Spiderwebs (song)

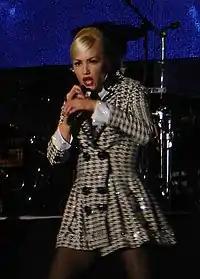
A color photograph of Gwen Stefani performing live against a purple-pink background.

"Spiderwebs" was written by Gwen Stefani and Tony Kanal. The majority of the songs on "Tragic Kingdom", including "Spiderwebs", did not receive co-writing credits from Eric Stefani, which was unusual for No Doubt as Eric had written most of the group's songs prior to his departure due to creative differences in early 1995. Due to this, the remaining band members took up songwriting which made the songs they created more intimate and personal. "Spiderwebs" was developed differently in comparison to previous single "Just a Girl". "Just a Girl" was initially created by Gwen Stefani and Tom Dumont on a tape recorder, which was habitual for the group; Stefani and Dumont or Stefani and Kanal would work together on a recorder towards the beginning of production. However, for "Spiderwebs", Kanal collaborated with Dumont and asked him to learn the track and develop guitar parts to what Kanal and Stefani had initiated.